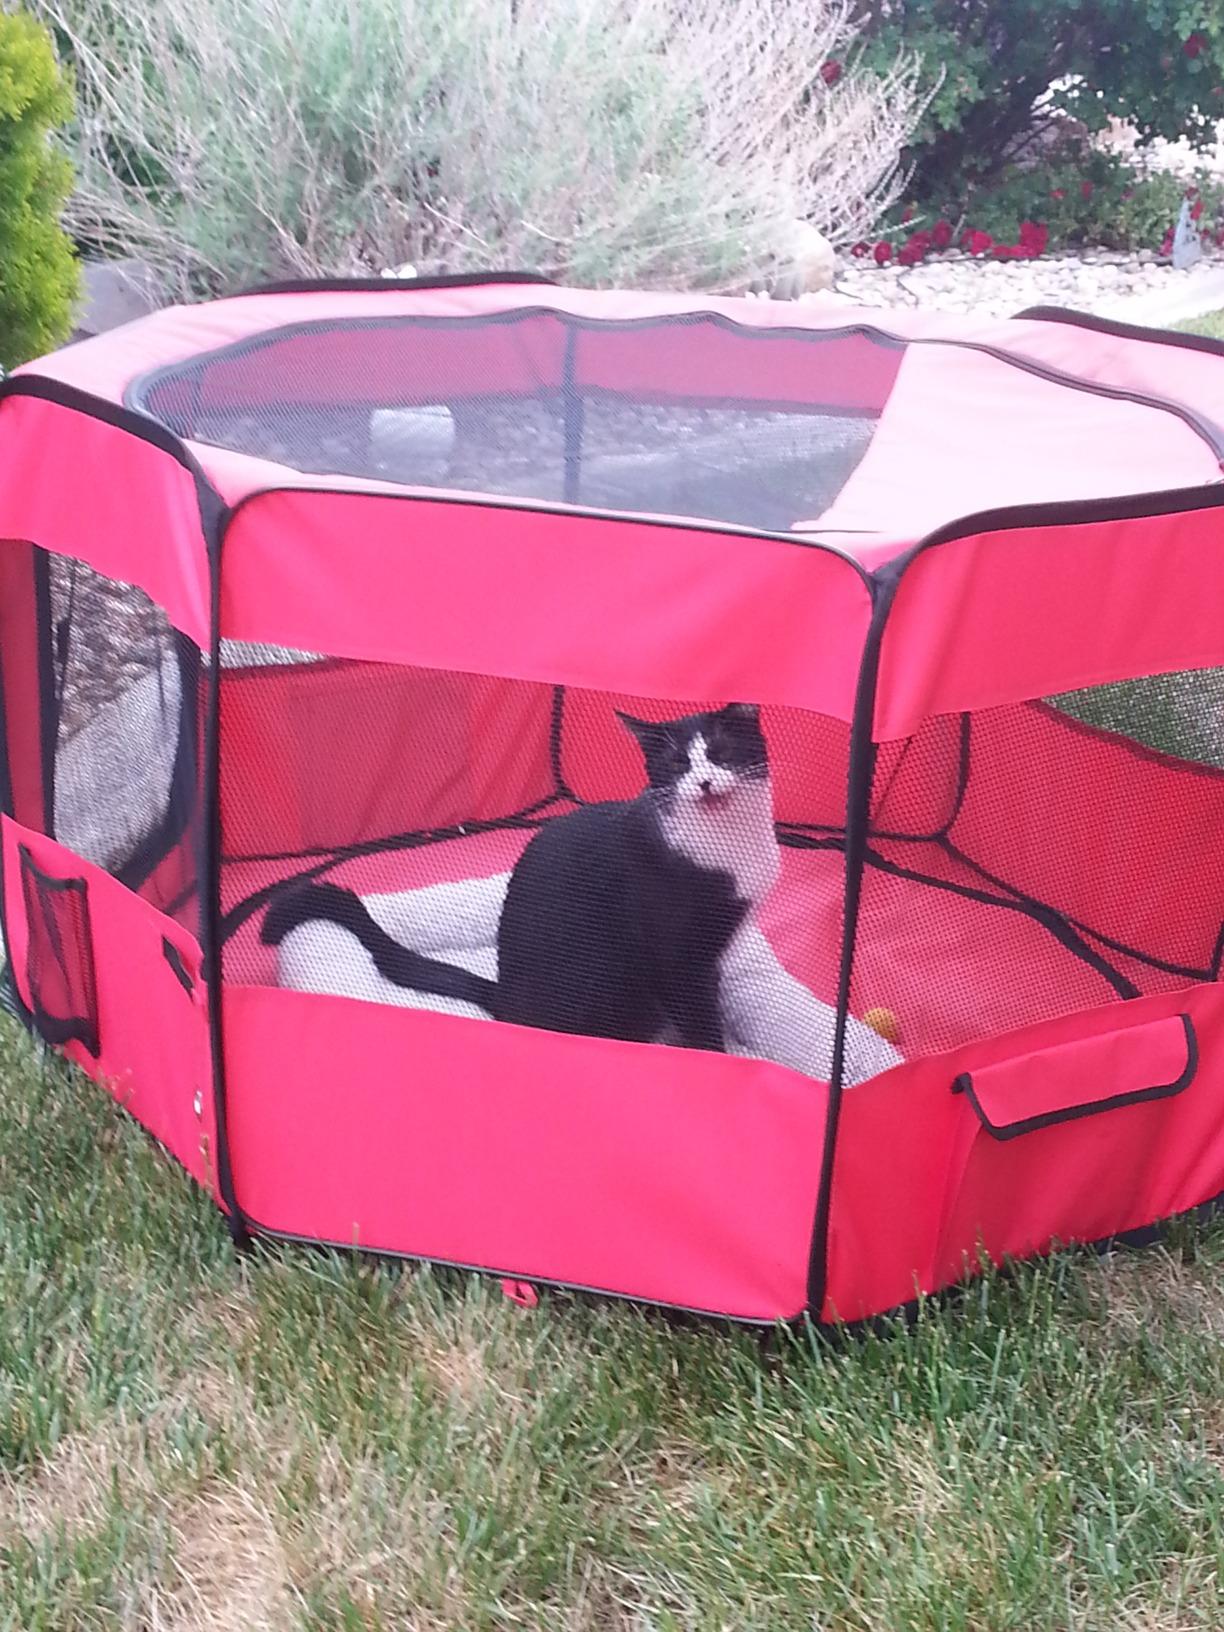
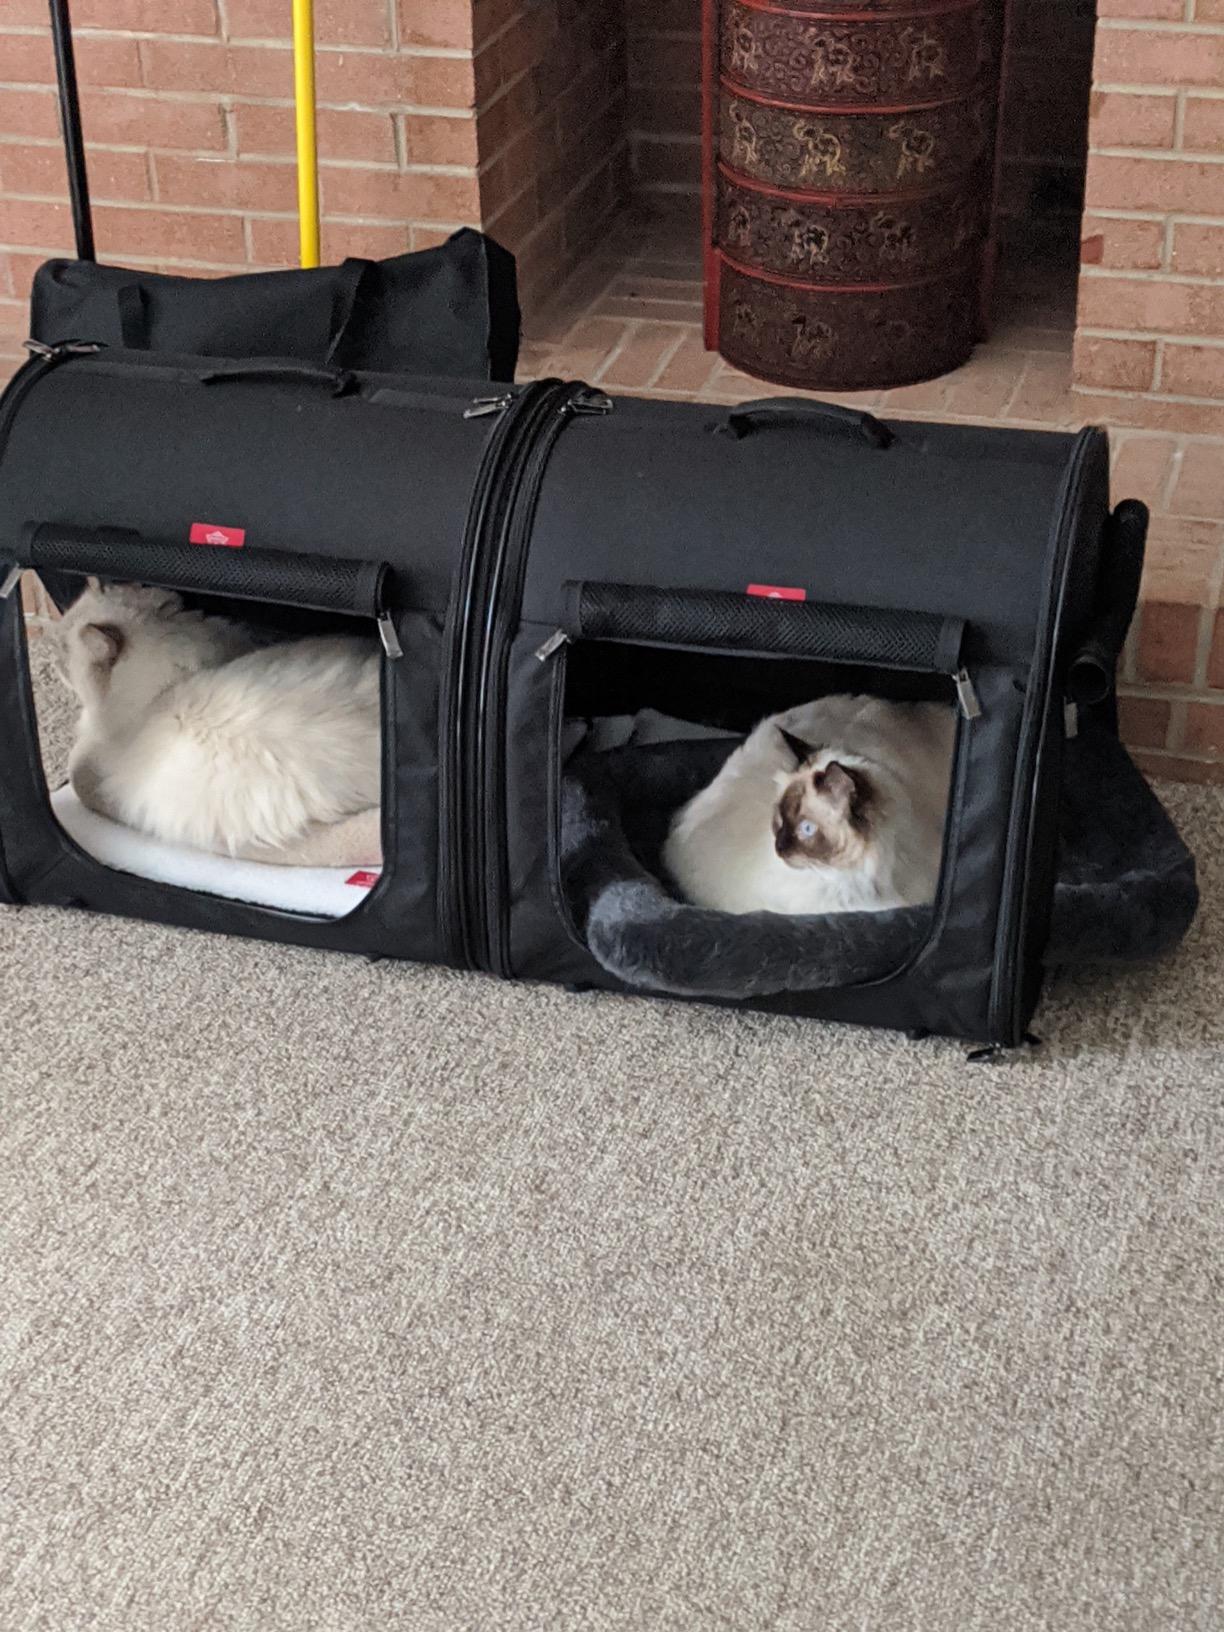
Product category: items_kennel
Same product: no